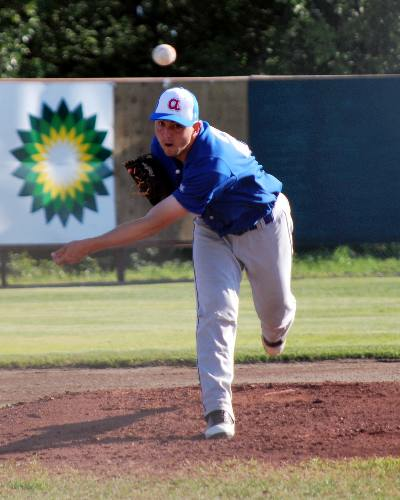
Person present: Yes